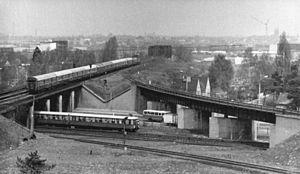
La ligne de la grande ceinture de Berlin est une ceinture périphérique ferroviaire double et électrifiée longue de 125 km construite, à l'origine, pour contourner Berlin-Ouest durant la division de l'Allemagne. Elle fut développée par la République démocratique allemande pour des raisons économiques, de transports et militaires entre 1951 et 1961 et incluait des sections d'anciennes lignes.